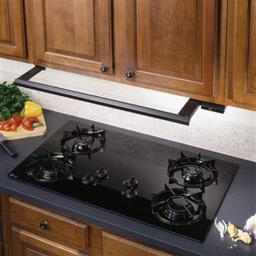
Room type: kitchen